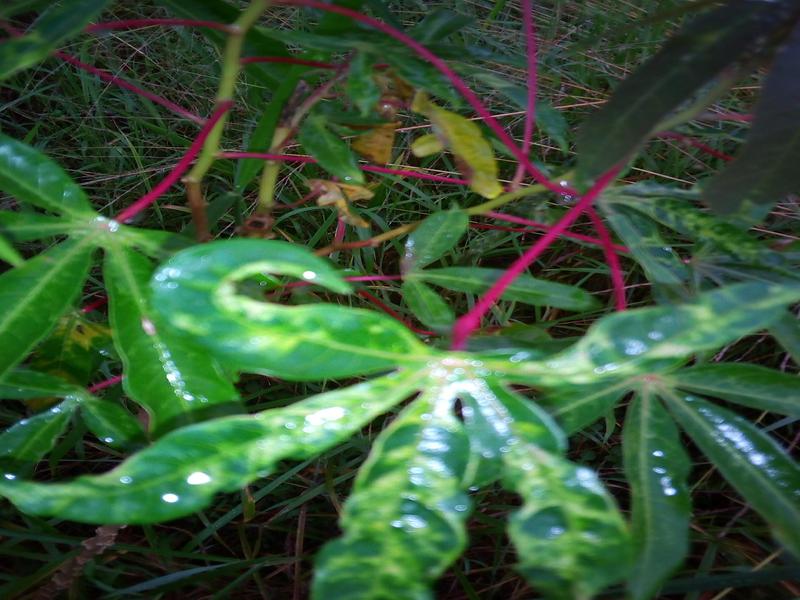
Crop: cassava
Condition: mosaic_disease